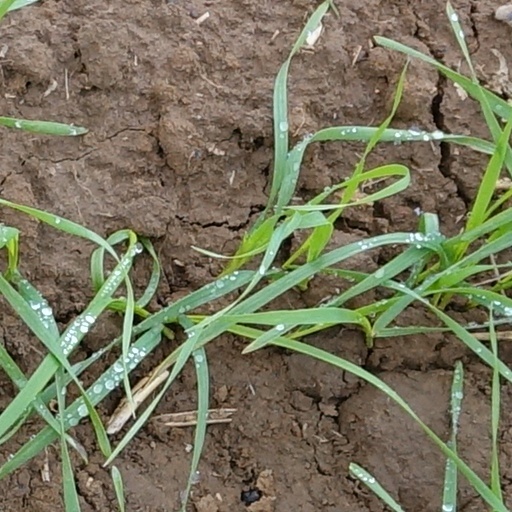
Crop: wheat